Rand Ranger Station

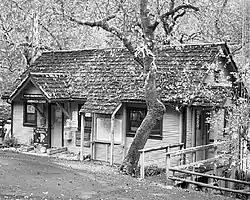
William B. Smullin Visitor Center at Rand, 2004

The Rand Ranger Station compound is made up of eight historic buildings plus one additional historic structure. The buildings are all basic wood-frame structures. They include the district office, two ranger residences, a fire equipment warehouse, blacksmith shop, horse barn, gas house, a garage, and a large woodshed. All the historic structures at the Rand Ranger Station were either built or improved by Civilian Conservation Corps workers under the supervision of Forest Service rangers.